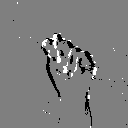
ASL letter: t